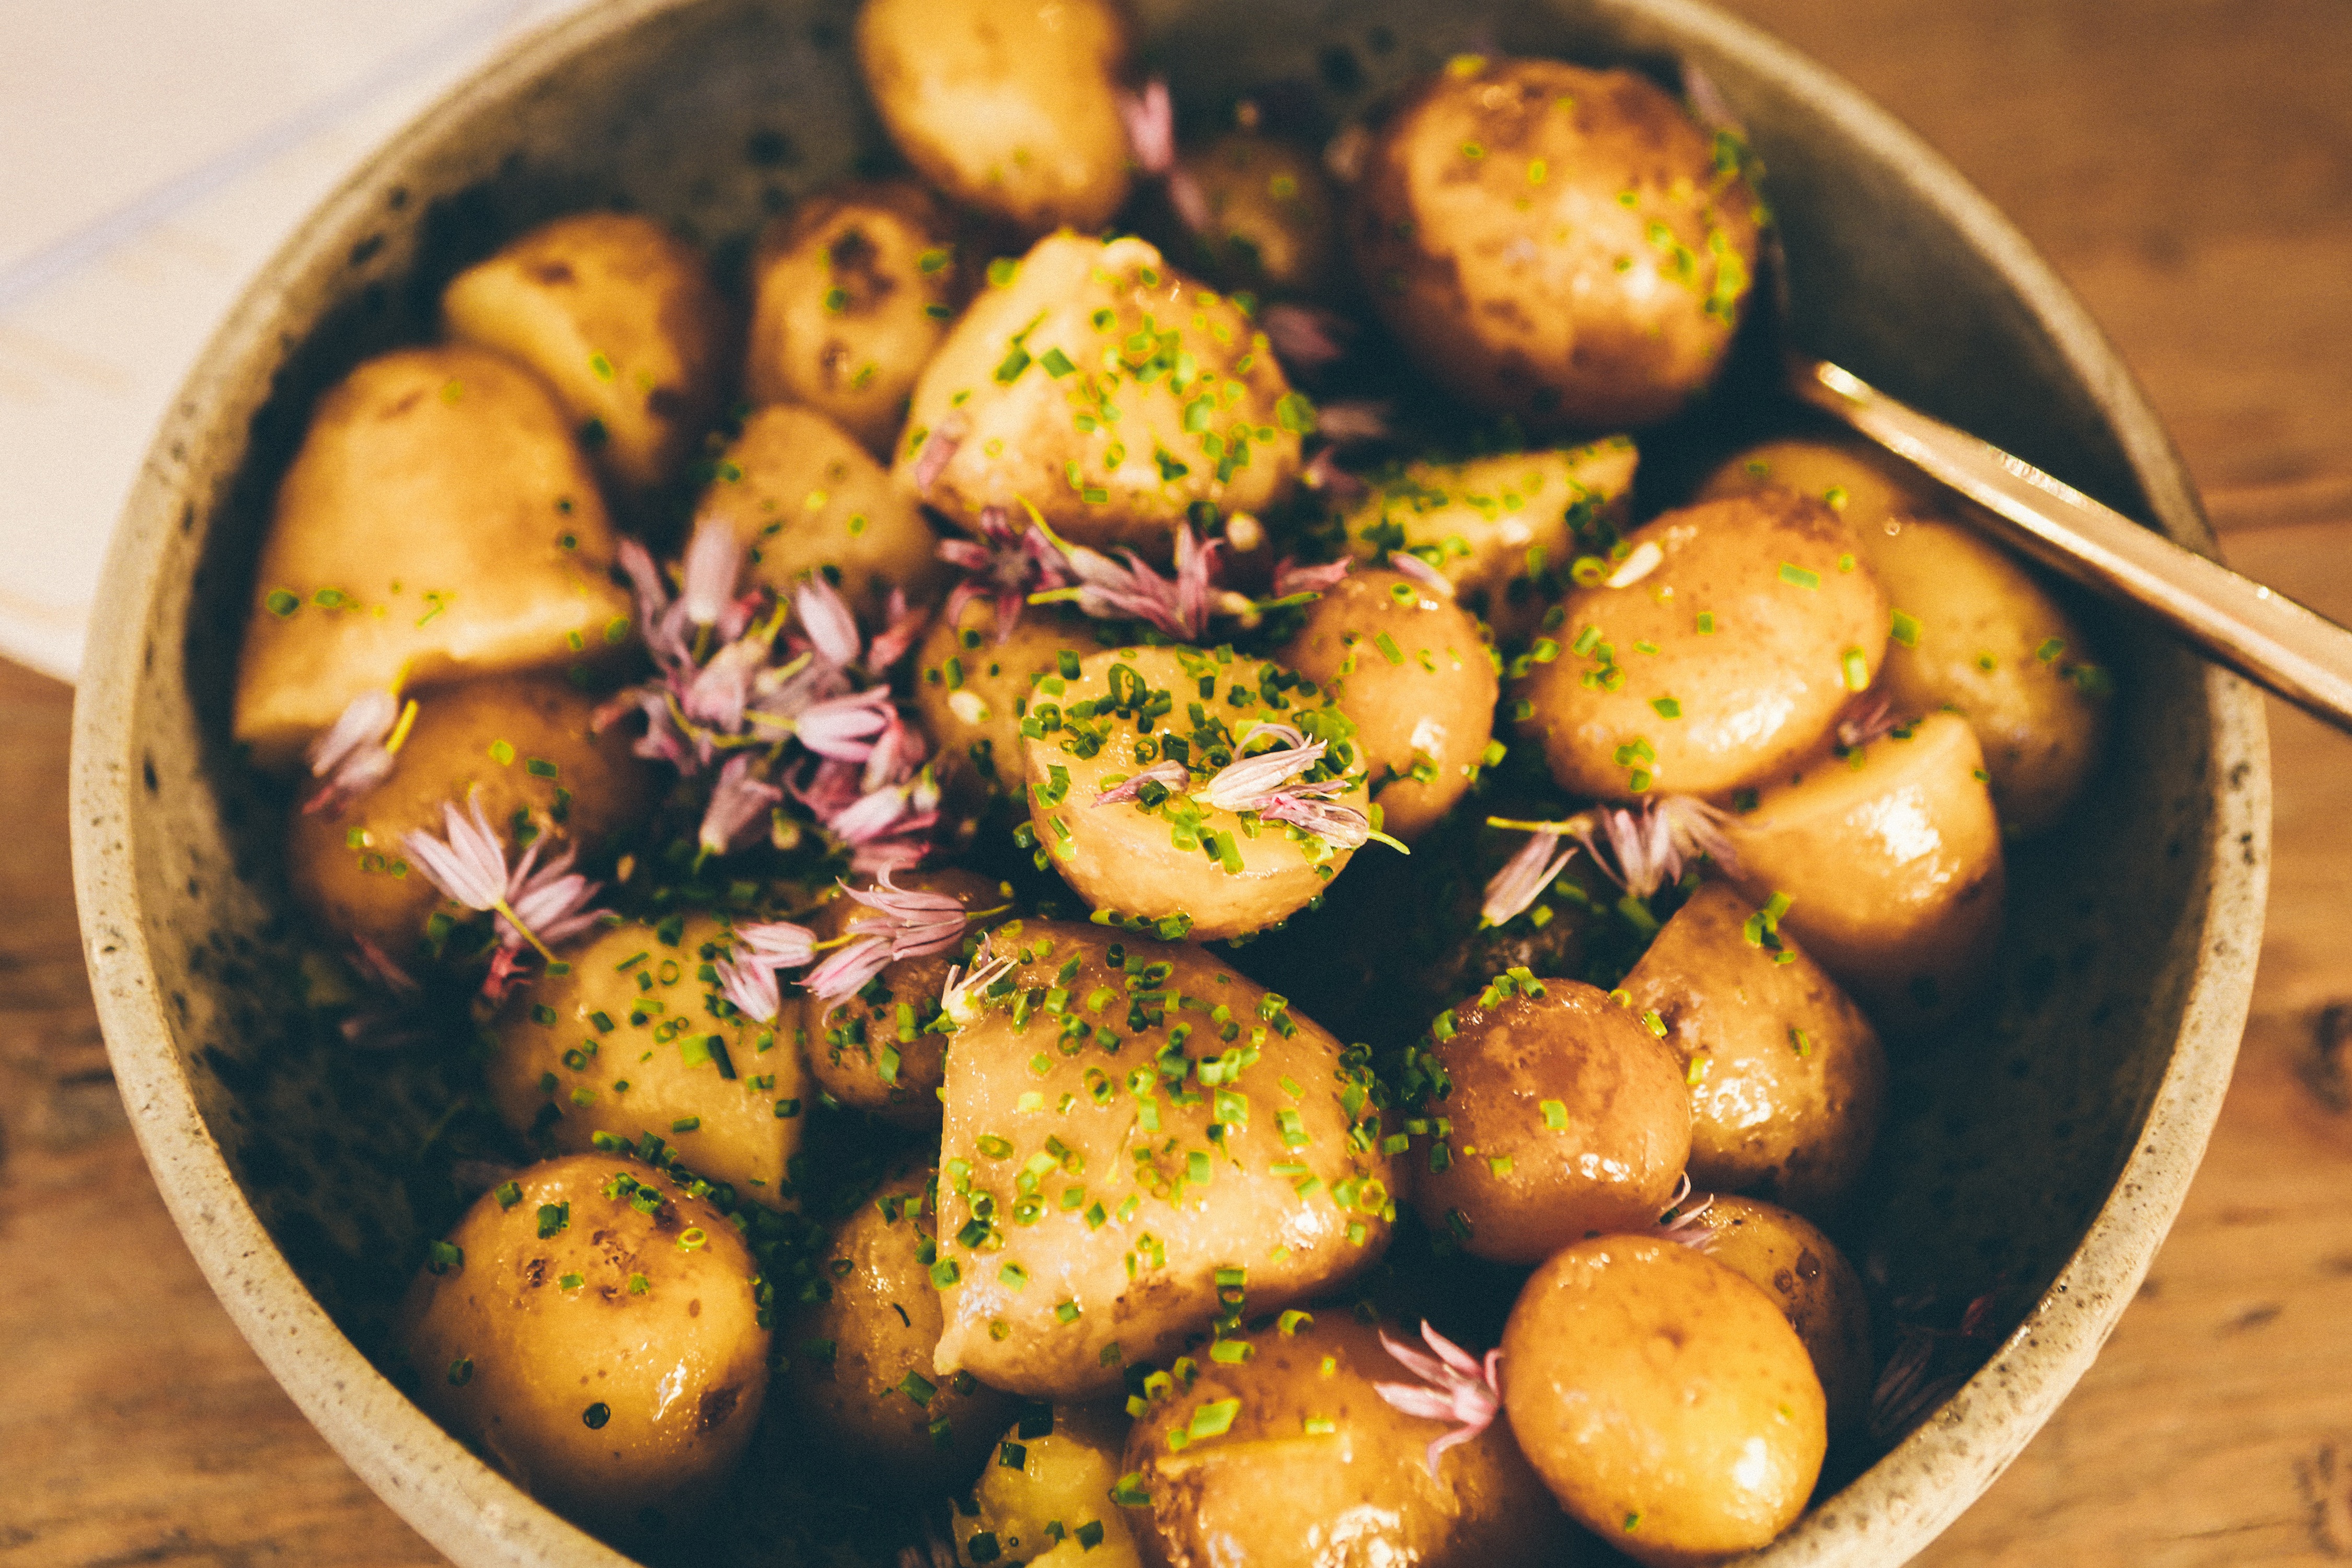
dish, food, cuisine, root vegetable, ingredient, potato, produce, side dish, solanum, plant, vegetable, recipe, home fries, Batata harra, coddle, canarian wrinkly potatoes, fish ball